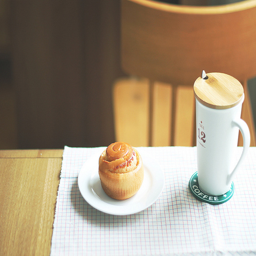
A cinnamon roll sitting on a plate near some coffee
A small cupcake sits on a plate next to a coffee mug.
A piece of cake sitting on a table with a coffee next to it.
A hot cup of coffee with a cinnamon bun.
A white plate with a cinnamon bun on top of it.